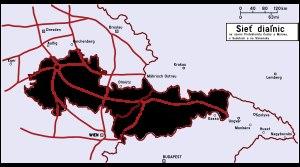
Le réseau autoroutier tchèque n'est plus séparé en deux catégories depuis que la catégorie des rychlostní silnice a été abolie le 31 décembre 2015.